Birmingham station group

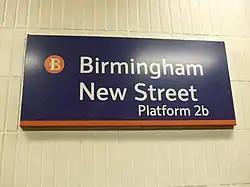
Birmingham New Street station sign

The Birmingham station group is a station group of three railway stations in Birmingham city centre, consisting of New Street, Moor Street, and Snow Hill. The station group is printed on national railway tickets as BIRMINGHAM STNS and does not include the airport station of Birmingham International, which is located some east of the city centre next to Birmingham Airport and National Exhibition Centre.